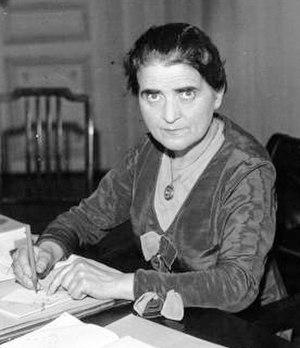
Cette liste présente les personnalités toujours en vie dans l'ordre décroissant de leur âge.
La chartreuse Sainte-Marie de Glandier est un ancien monastère masculin de l'ordre des Chartreux, fondé en 1219, dans la vicomté de Comborn, en Limousin, aujourd'hui dans la commune de Beyssac, en Corrèze, région de Nouvelle-Aquitaine.
La chartreuse Sainte-Marie de Glandier est un ancien monastère masculin de l'ordre des Chartreux, fondé en 1219, dans la vicomté de Comborn, en Limousin, aujourd'hui dans la commune de Beyssac, en Corrèze, région de Nouvelle-Aquitaine.
Suzanne Lacore, née le 30 mai 1875 au hameau du Glandier, commune de Beyssac et morte le 6 novembre 1975 à Milhac-d'Auberoche, est une femme politique socialiste française. Elle est l'une des trois premières femmes à faire partie d'un gouvernement français.